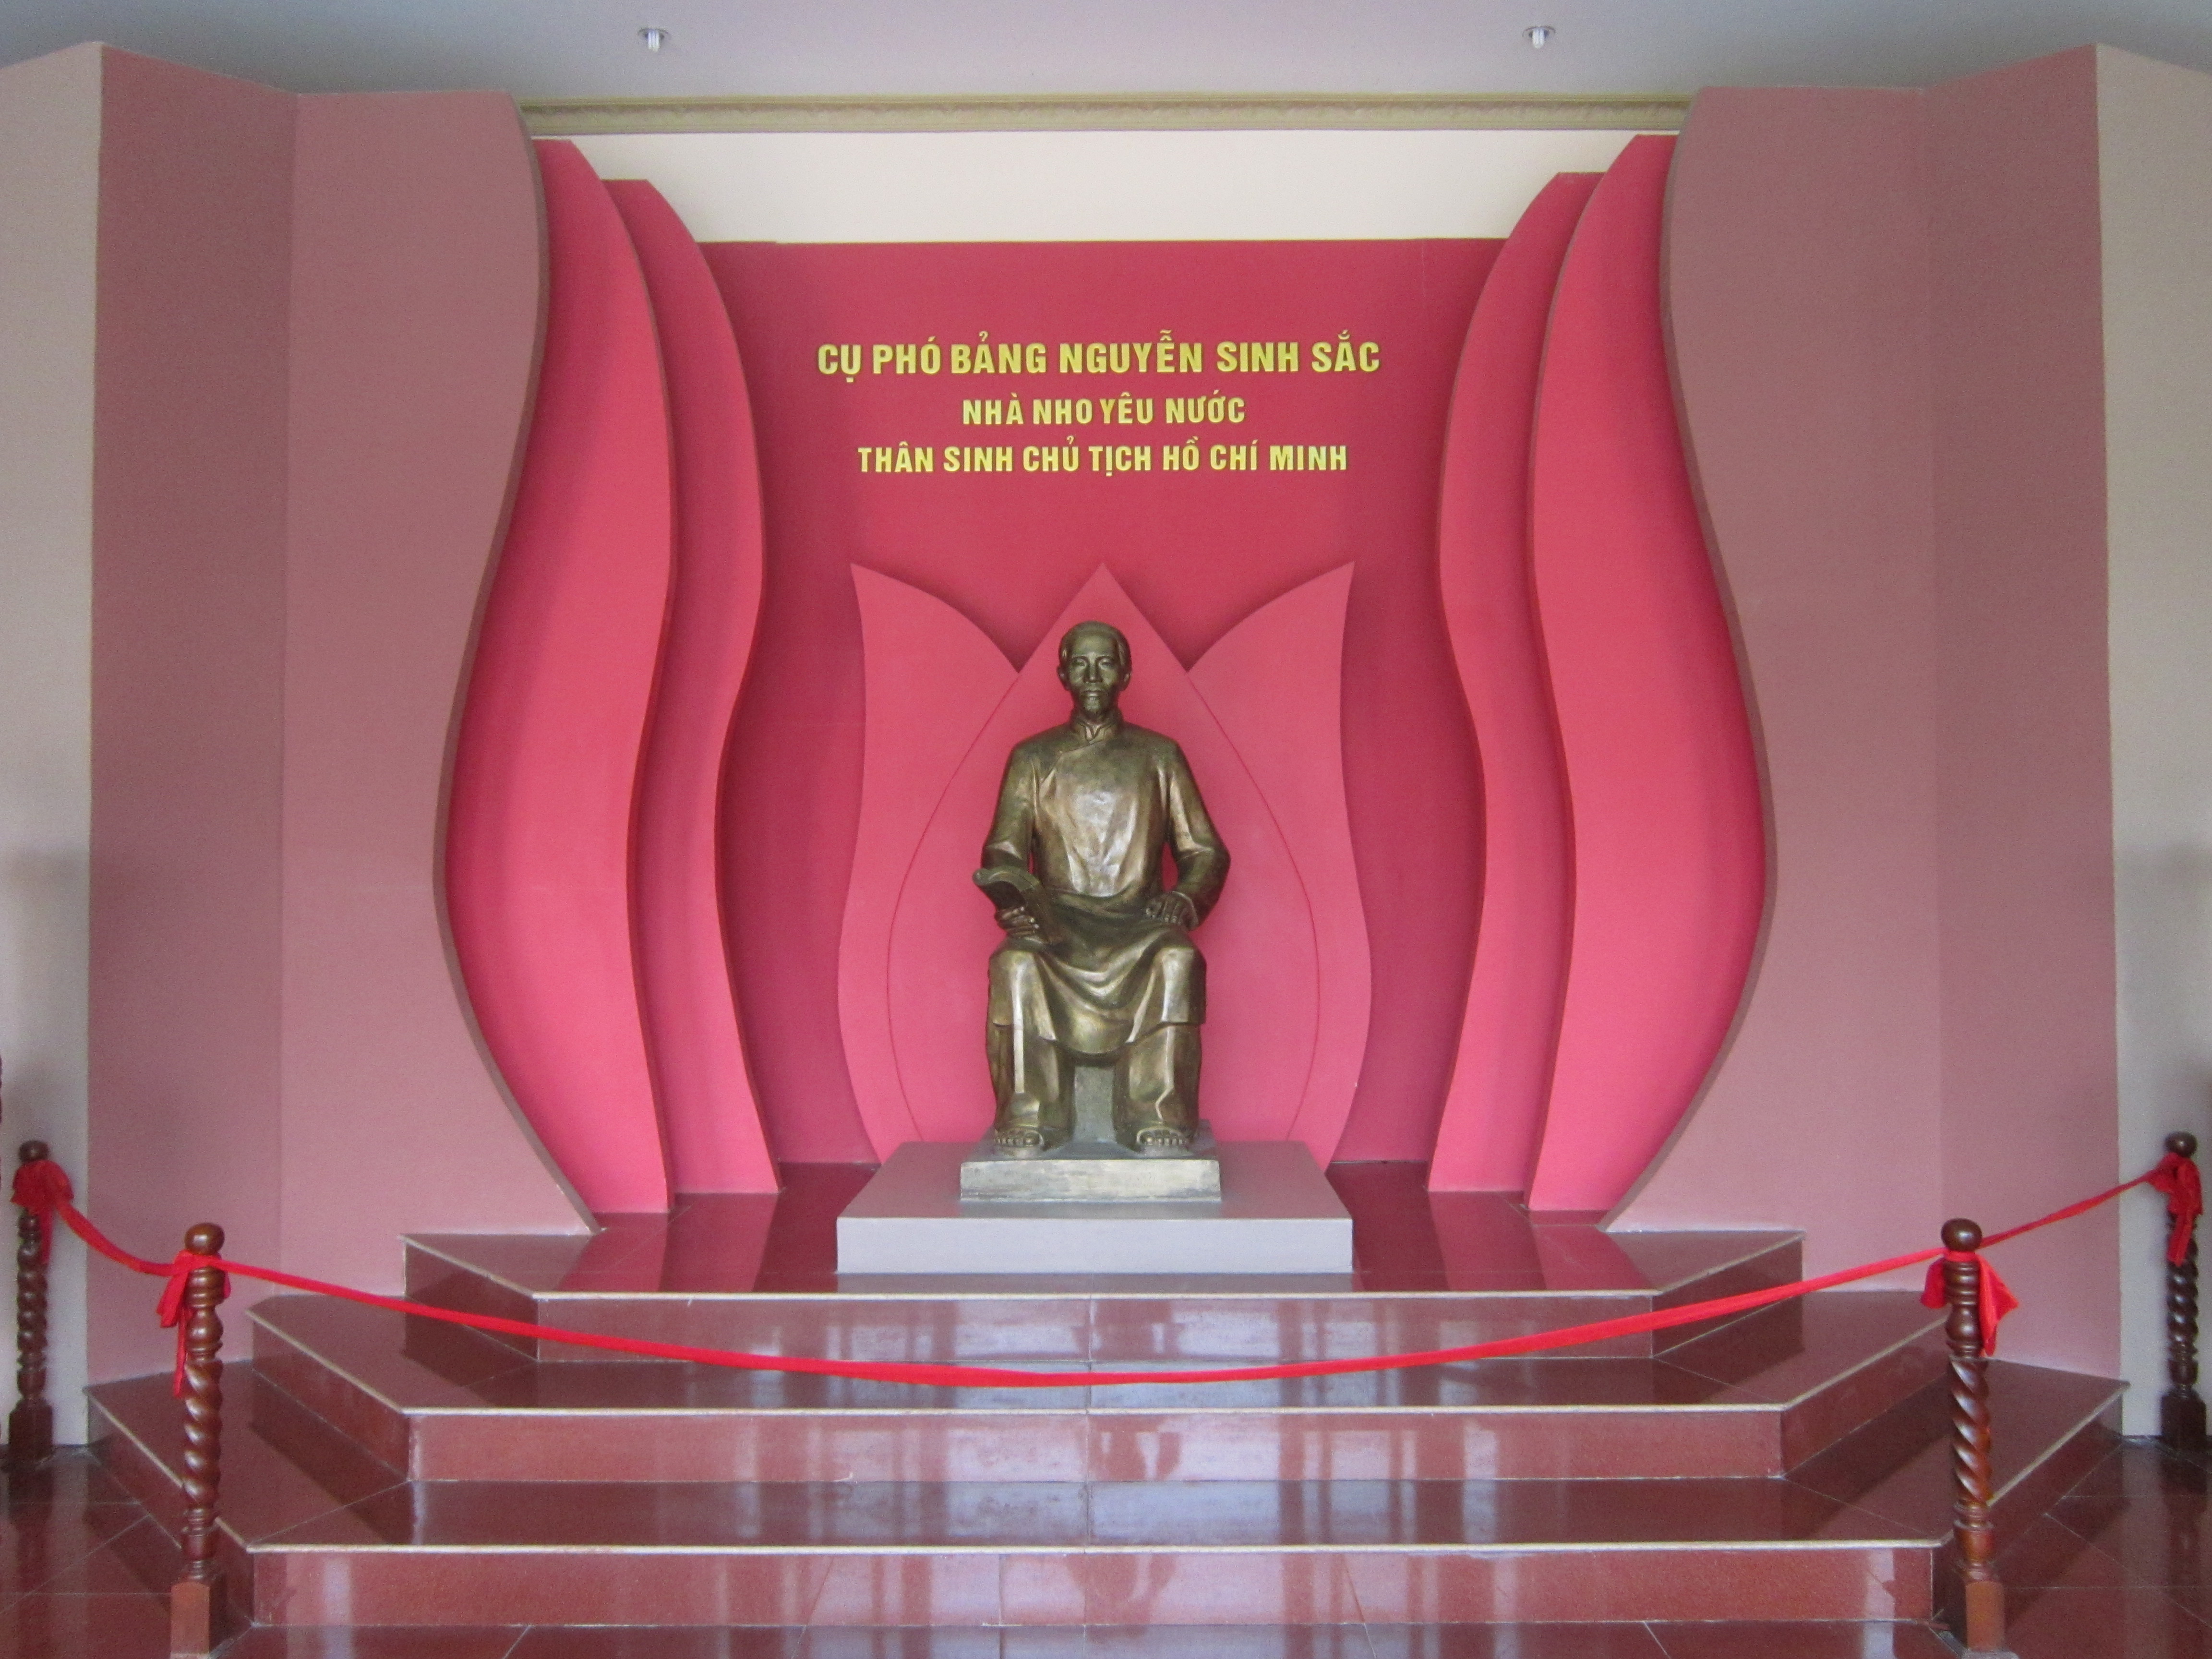
user: text: Tấm phông nền phía sau bức tượng có màu gì?
assistant: text: Màu đỏ và hồng.

user: text: Có bao nhiêu cột gỗ được buộc ruy băng đỏ ở hai bên bục?
assistant: text: Hai.

user: text: Người được tạc tượng trong ảnh là ai?
assistant: text: Cụ Phó bảng Nguyễn Sinh Sắc.

user: text: Mối quan hệ giữa người trong bức tượng và Chủ tịch Hồ Chí Minh là gì?
assistant: text: Ông là thân sinh (cha) của Chủ tịch Hồ Chí Minh.

user: text: Dựa trên nội dung chữ viết, Cụ Phó bảng Nguyễn Sinh Sắc được mô tả bằng hai cụm từ nào, và chi tiết nào trên bức tượng minh họa cho một trong các mô tả đó?
assistant: text: Hai cụm từ là 'Nhà nho yêu nước' và 'Thân sinh Chủ tịch Hồ Chí Minh'. Chi tiết bức tượng Cụ đang cầm cuốn sách/cuộn giấy minh họa cho cụm từ 'Nhà nho'.